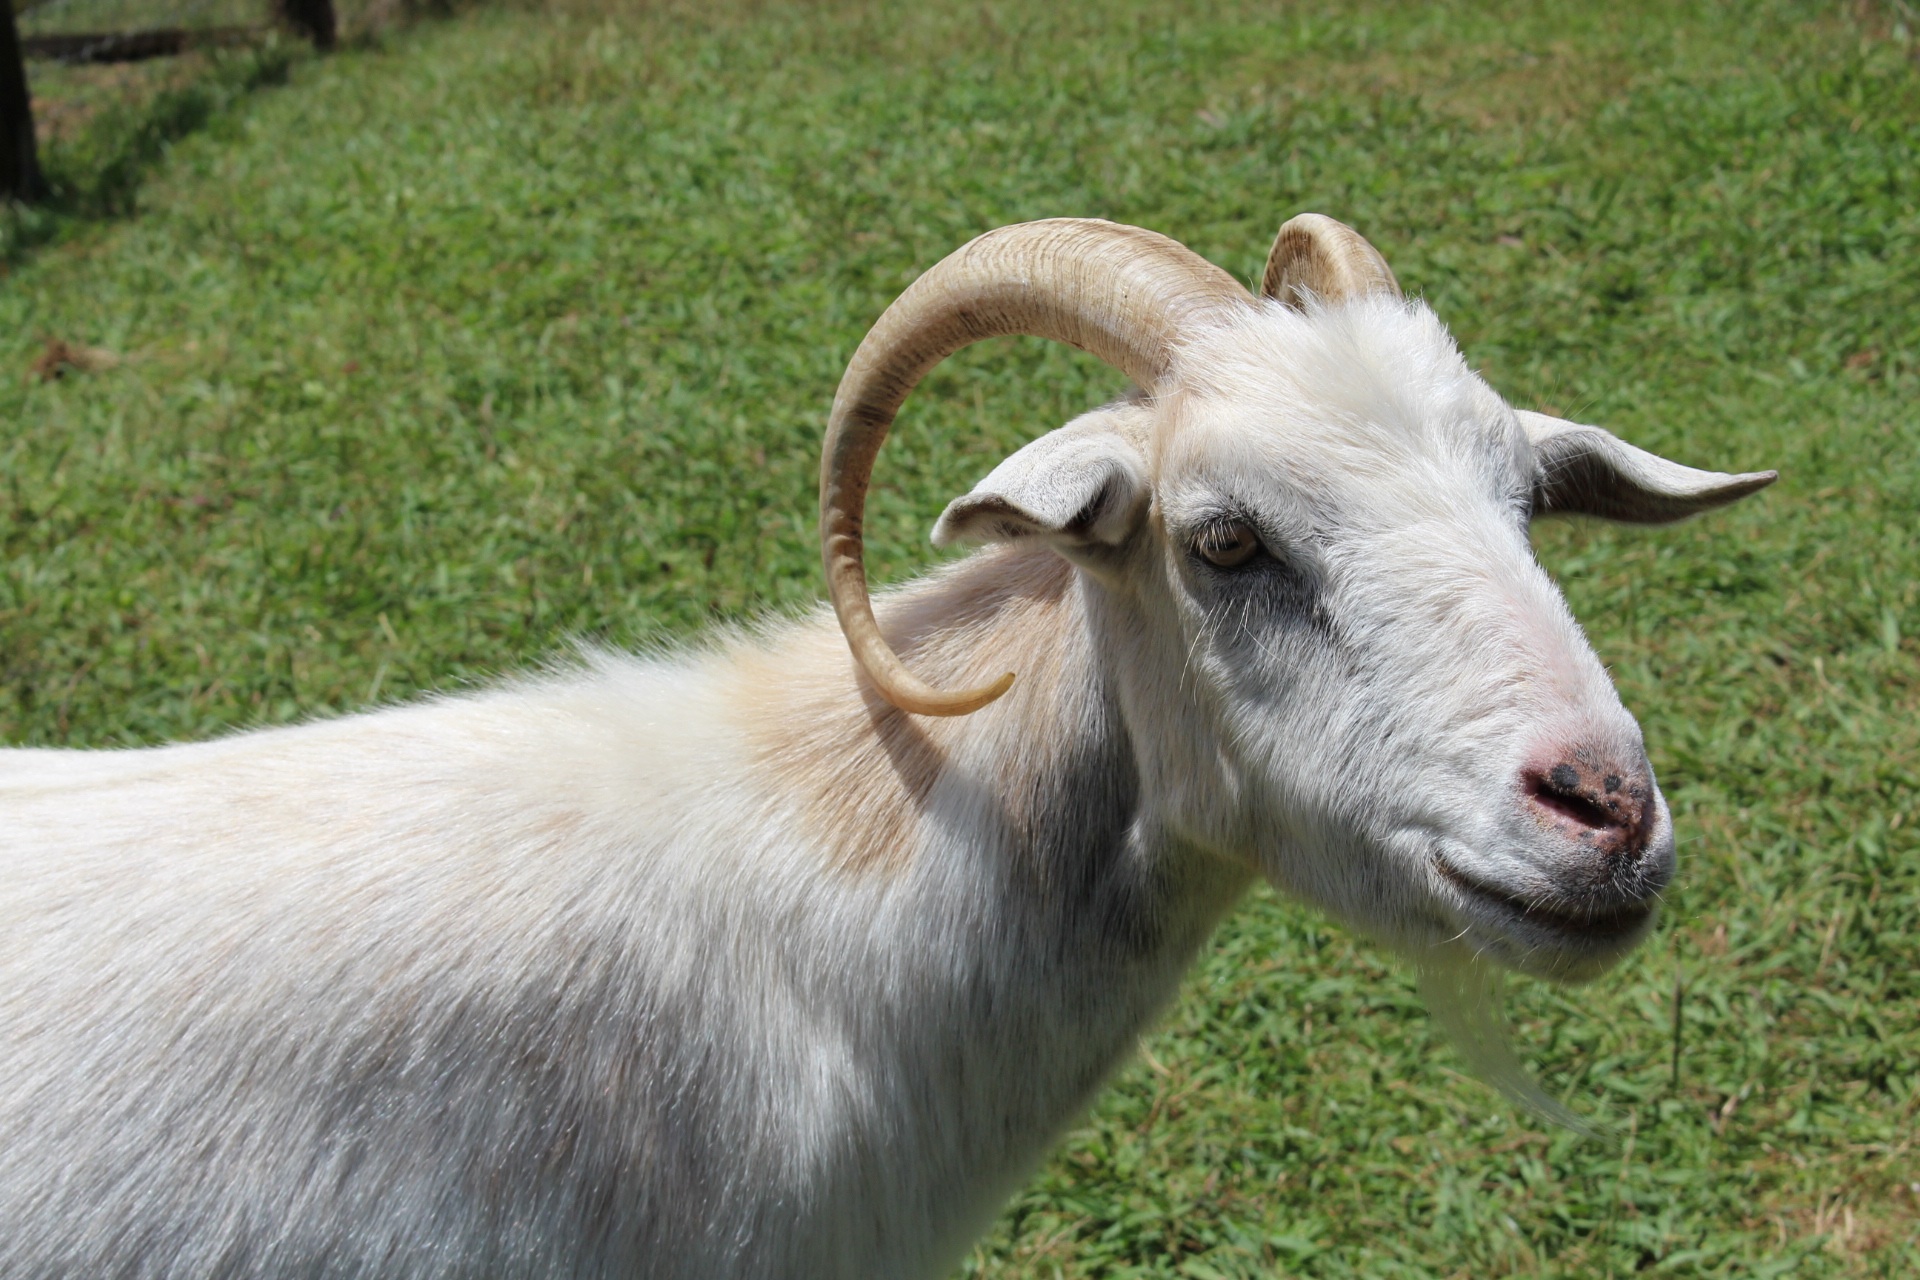
nature, outdoor, white, farm, animal, goat, horn, rural, portrait, farming, pasture, livestock, sheep, mammal, agriculture, fauna, goats, head, vertebrate, sheeps, domestic, horns, horned, barbary sheep, cow goat family, goat antelope